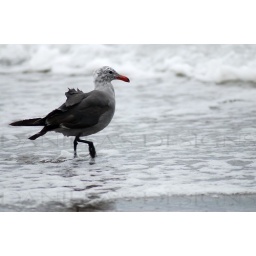
This lovely spotted bird was having a great time wading in The Pacific Ocean.